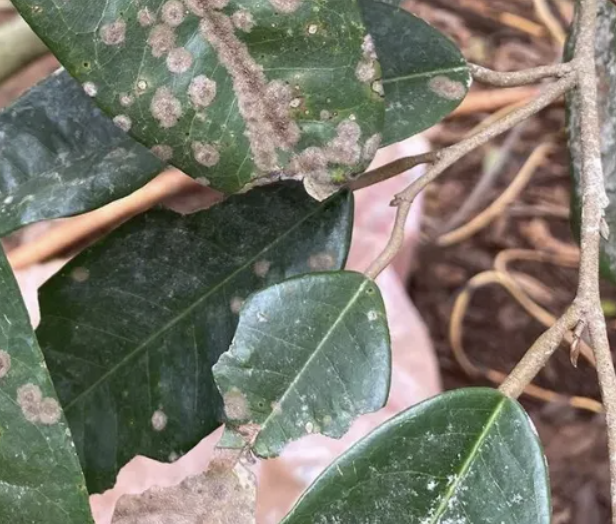
Label: pink_disease